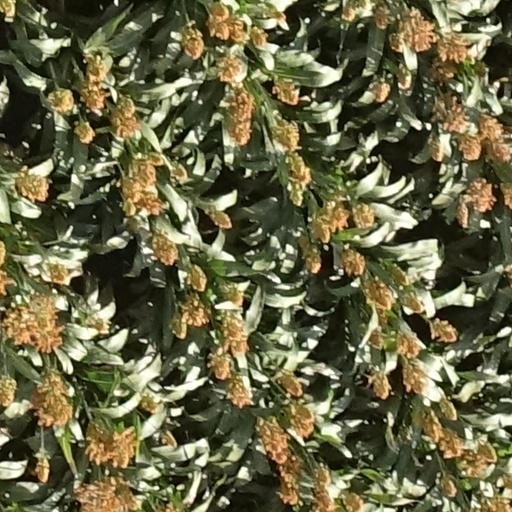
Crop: sorghum